Religion in Wales

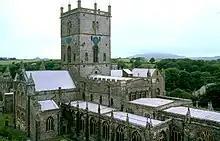
A monastic community was founded by Saint David at what is now St David's. The present building of St David's Cathedral was started in 1181.

The Age of the Saints (about AD 500–700) was marked by the establishment of monastic settlements throughout the country by religious leaders such as Saint David, Illtud, and Teilo. This was the period when the Welsh developed a shared national identity arising from their language and religious beliefs.